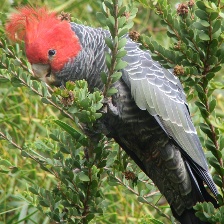
Species: GANG GANG COCKATOO
Scientific name: CALLOCEPHALON FIMBRIATUM
ImageNet parent category: sulphur-crested_cockatoo